Hatzic Valley

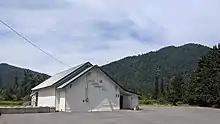
Looking West over Hatzic Prairie Community Hall, June 2019.

McConnell Creek is the portion of Hatzic Valley that exists north of Durieu Road. A portion of McConnell Creek - 14100 Stave Lake Road - is called "Miracle Valley" and is described below. McConnell Creek is also the former name of Cascade Creek that drains Cascade Falls and runs through the McConnell Creek area, draining into Stave Lake. McConnell Creek is named after a logger, Jack McConnell, who logged in the area, but in fact lived in Silverdale, British Columbia. McConnell changed his name from John Connell after the failure of his Columbia River logging business.